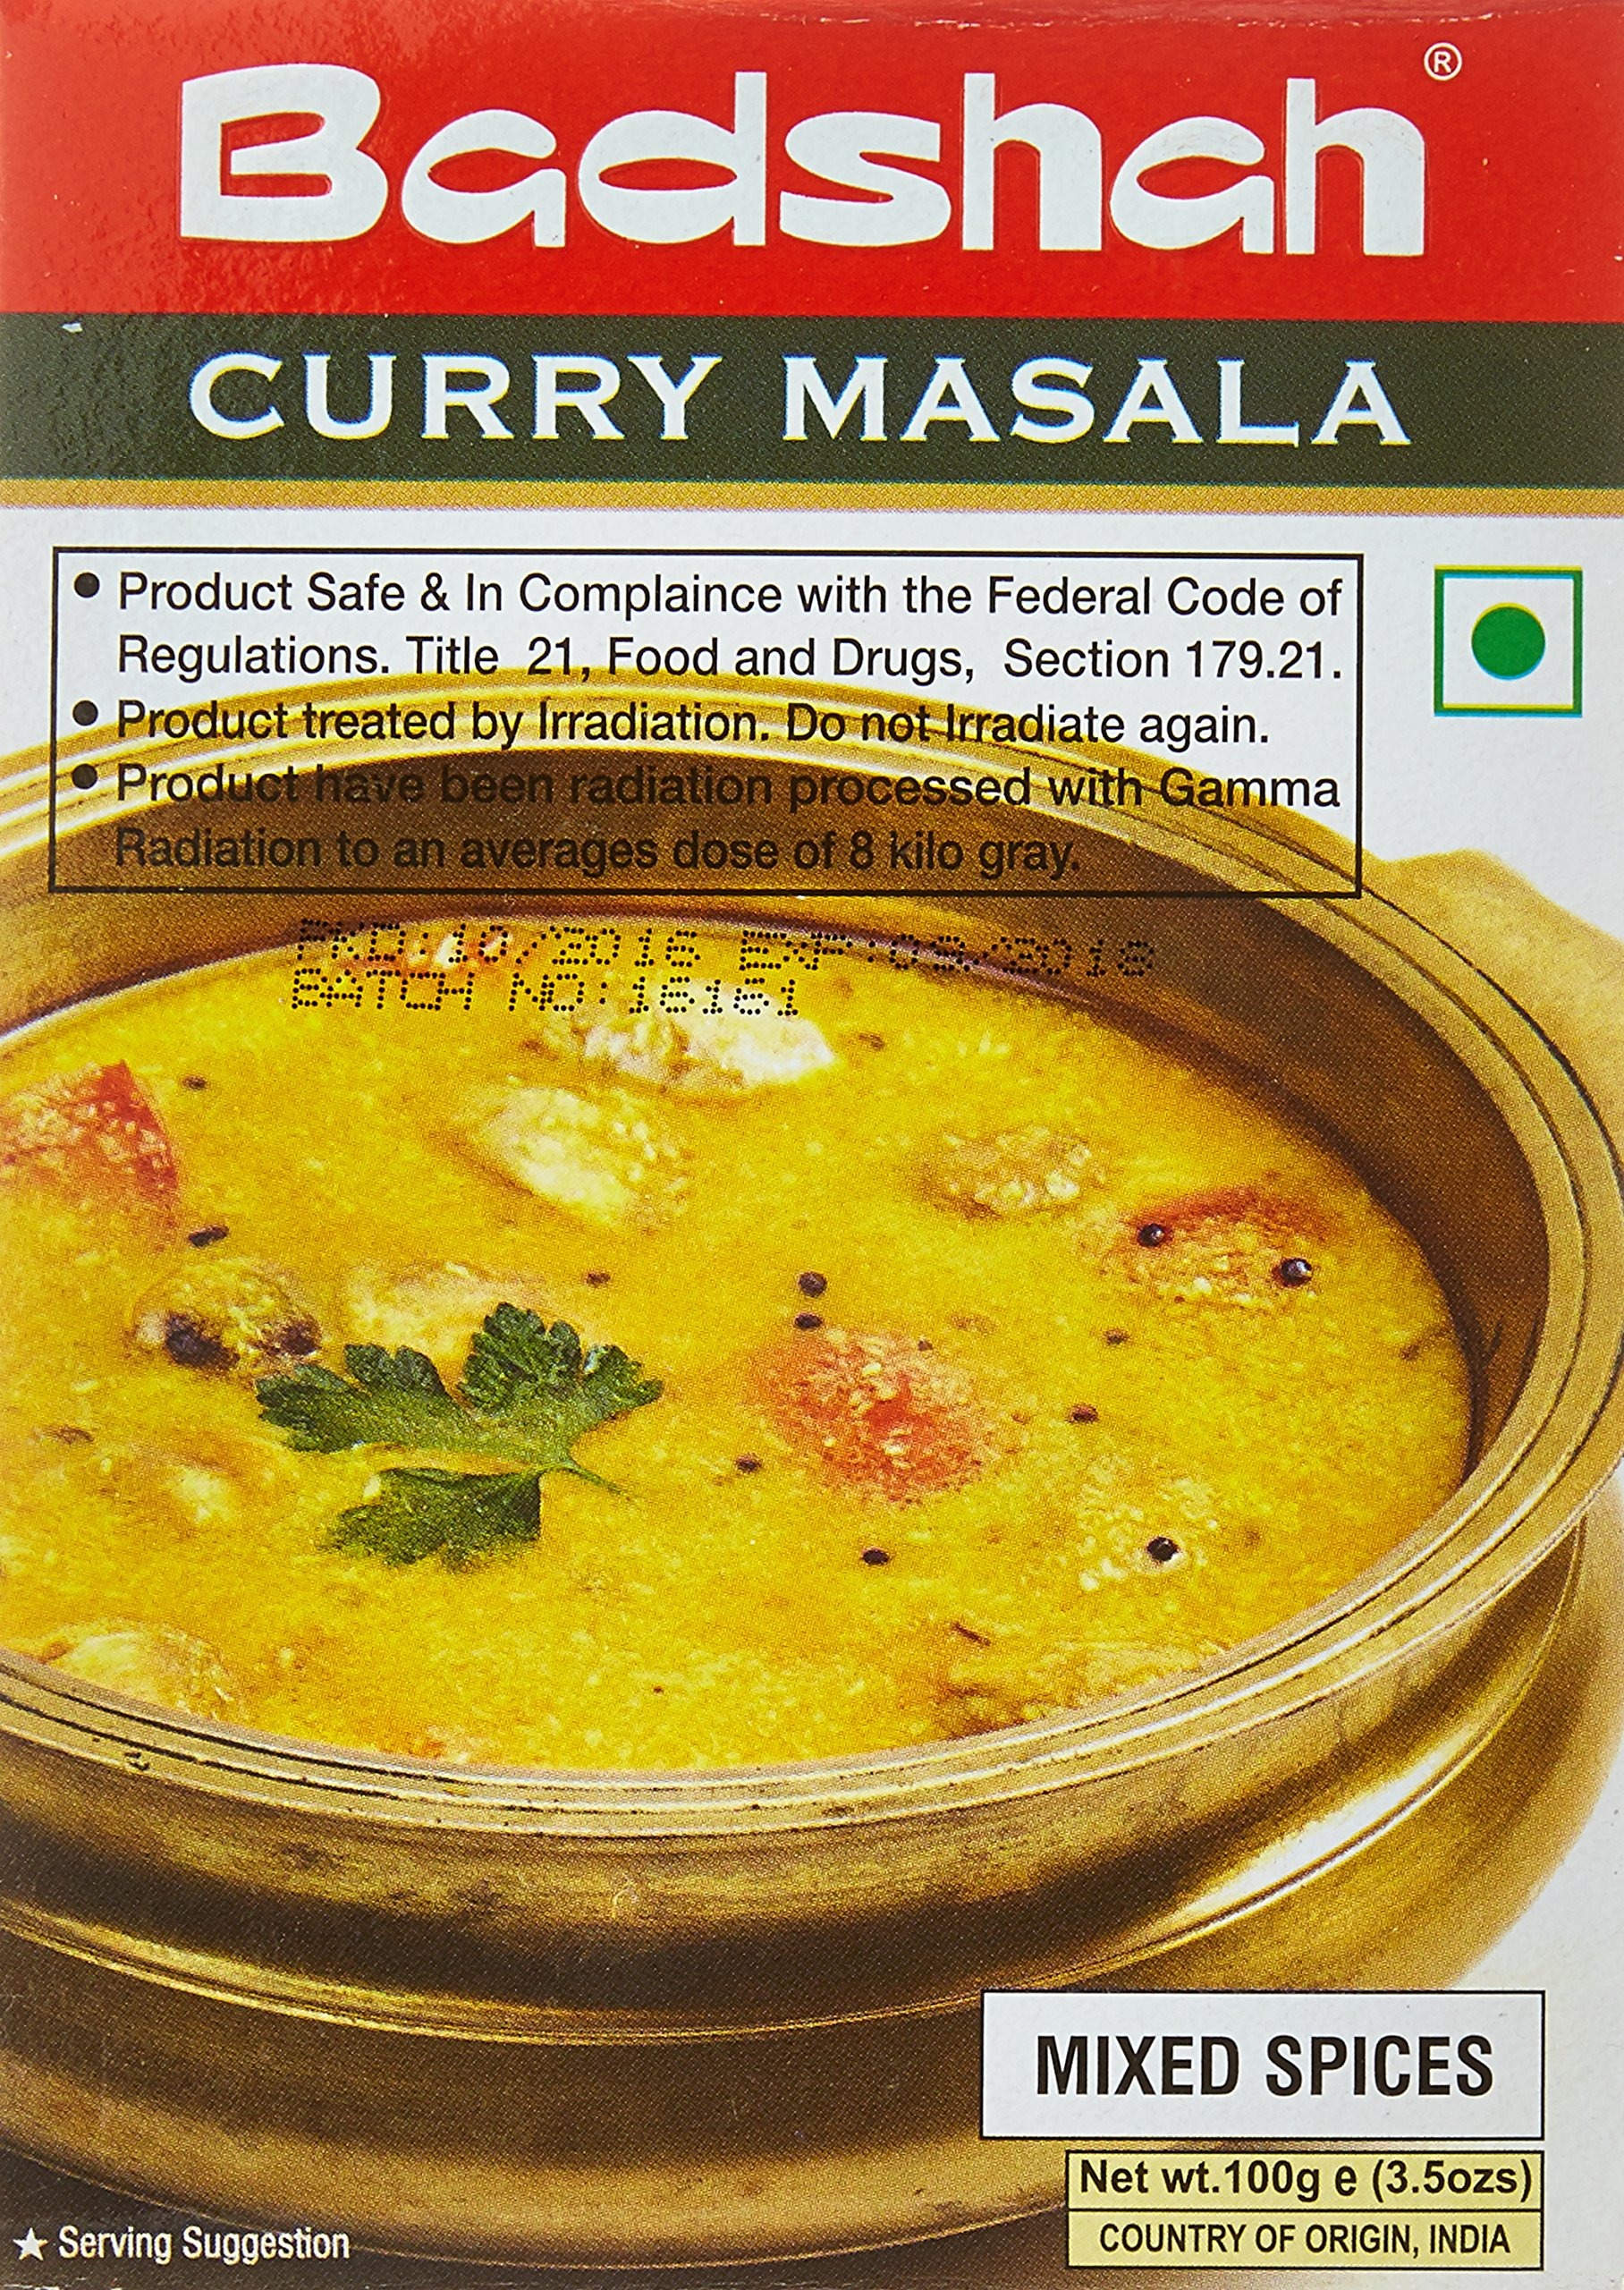
Item Name: Badshah, Curry Masala, 100 Grams(gm)
Bullet Point 1: No preservative
Bullet Point 2: Authentic Flavour
Bullet Point 3: Fresh ingredients
Bullet Point 4: Ready to cook
Bullet Point 5: Gluten free
Product Description: Experience a unique blend of the traditional ground spices with the Badshah Curry Masala. It adds a sensational flavour to your food. This blend is simply indispensible for your kitchen.
Value: 3.5274
Unit: Ounce

Price: 6.59